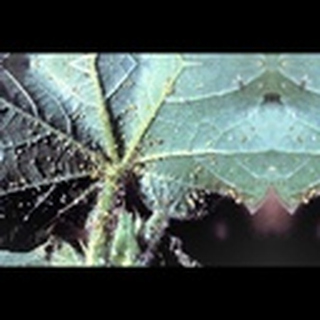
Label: cotton_aphids